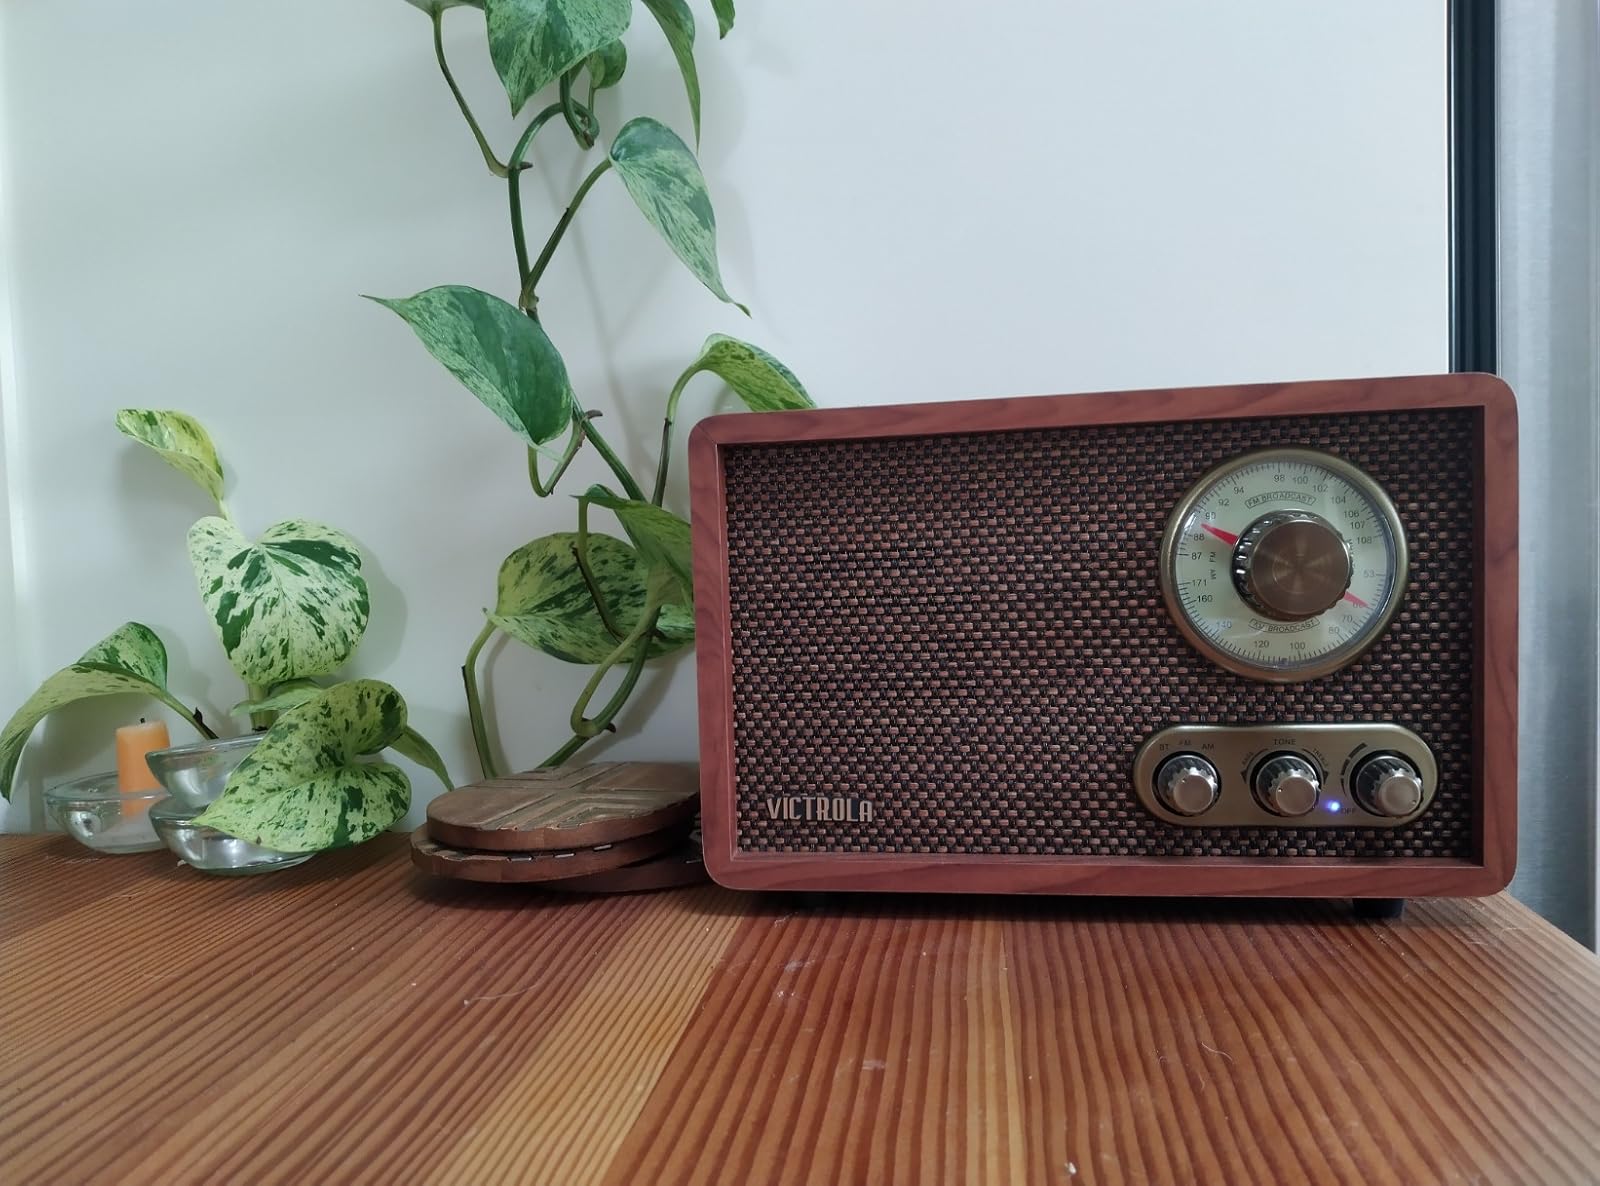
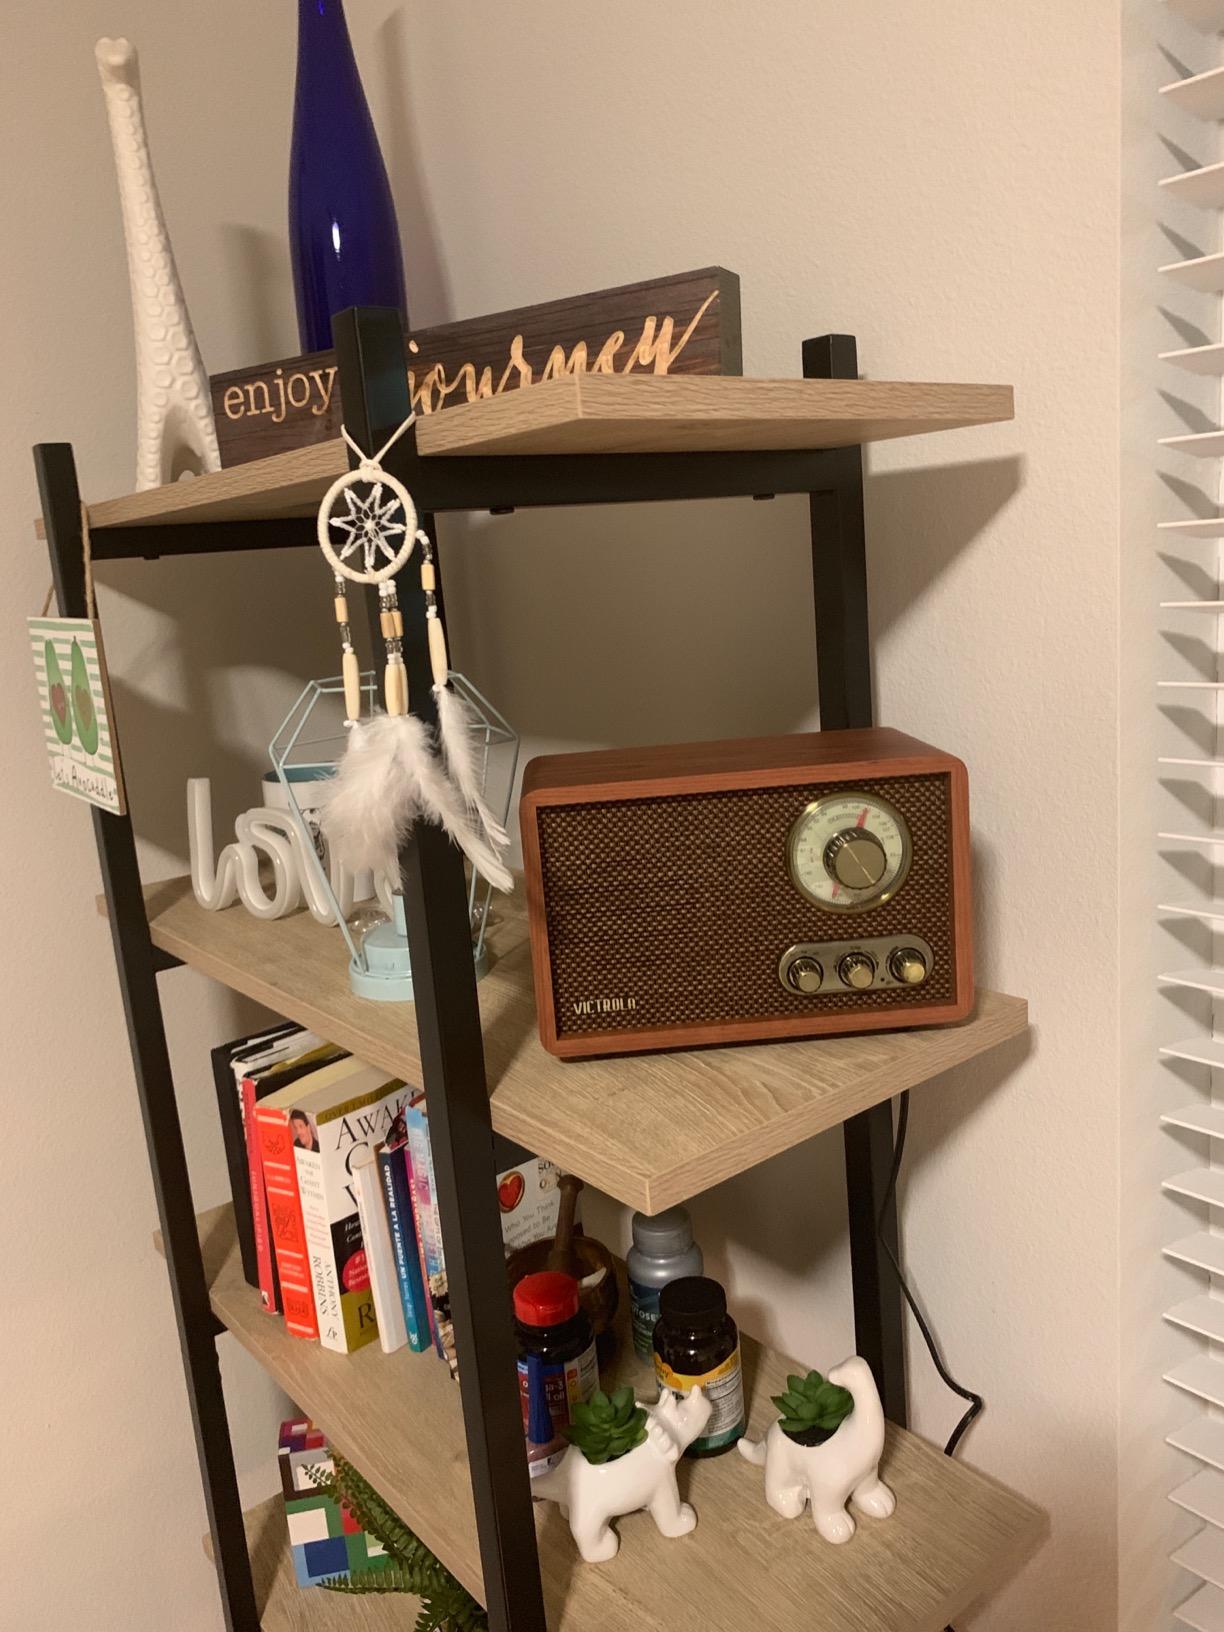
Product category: radio
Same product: yes